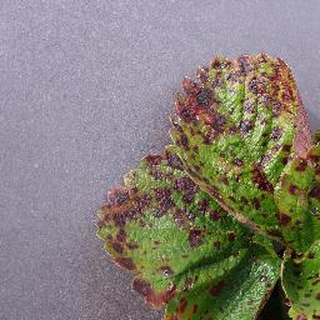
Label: strawberry_leaf_scorch